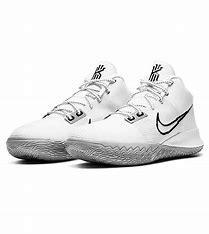
Brand: Nike
Model: Kyrie Flytrap 4